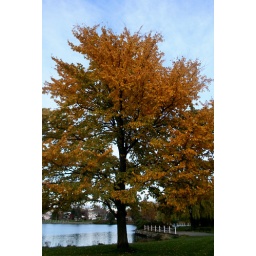
tree turned yellow in the fall